Hinduism in Karnataka

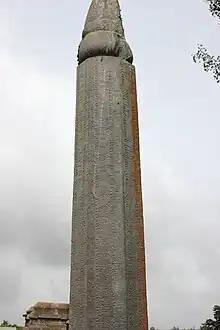
Talagunda Pillar inscription dates to the 5th century.

Karnataka is one of the four states of South India where Kannada is spoken. Sanskrit in South India as a basic language is evidenced in a stone pillar inscription dated between 455 and 470 AD in Talagunda in Shivamogga district of the state. The inscription is in the language of Kadamba Kakusthavarma; the posthumous record is inscribed in Late southern Brahmi script during the reign of Santivarma (450 to 470 AD). Traditions of Hinduism are practiced in both Sanskrit (considered a superior language) and vernacular languages. The upper castes practice the religion mostly in Sanskrit, whereas the lower-class people practice it in the vernacular language of the region, which constitutes almost 80% of the rural community.